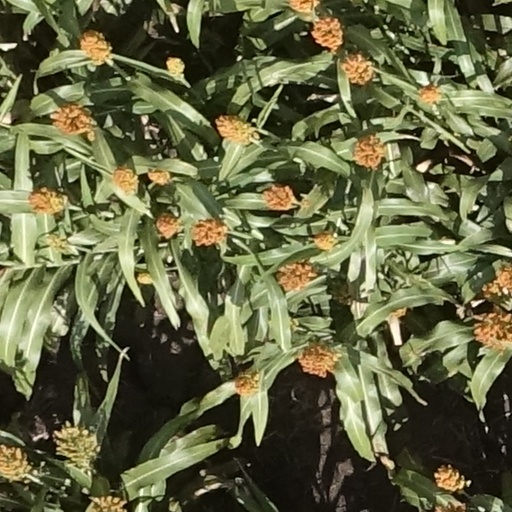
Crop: sorghum